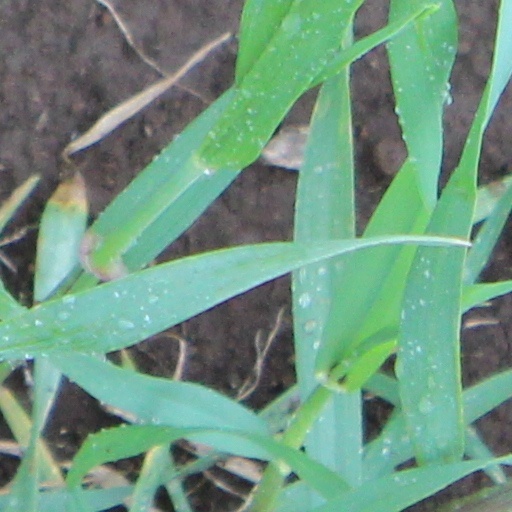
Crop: wheat